Wally West

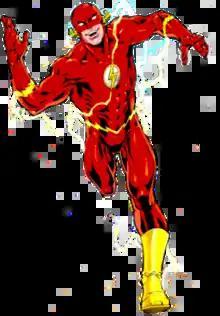
Wally West as The Flash, as he appeared on a variant cover of "The Flash" #779 (February 2022). Art by Todd Nauck.

Wallace Rudolph "Wally" West is a superhero appearing in American comic books published by DC Comics as the original Kid Flash and the third Flash, the fastest man in the multiverse. His power consists mainly of superhuman speed. The nephew of Iris West, he first appeared in "Flash" #110 (1959), which depicted his transformation into Kid Flash. Under the mantle of Kid Flash, Wally was depicted as a teenage sidekick to his uncle-by-marriage, Barry Allen, and a founding member of the Teen Titans. After Barry's death in "Crisis on Infinite Earths" in 1985, Wally took on the role of the Flash in 1986 until 2009. He would later return as the main Flash in 2021, and again from 2021 as part of the "Infinite Frontier" relaunch.